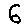
Label: 6